Church of St. Hubert the Hunter and Library

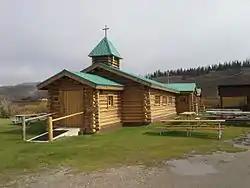

The Church of St. Hubert the Hunter and its associated library, also known as the Bondurant Protestant Episcopal Church were built in Bondurant, Wyoming, the church in 1940-41 and the library in 1943. The church was financed by the sale of a diamond bequeathed to the Episcopal Church by Mrs. John Markoe, which was to be sold to finance a memorial church. According to some versions, the church was to be built in the most remote part of the United States. Wyoming Bishop Winfred H. Zeigler suggested Bondurant, where he had been forced to take shelter from a blizzard while traveling in 1937. The diamond was sold for $1400, and Zeigler returned to Bondurant to organize the construction of the church by local volunteers.